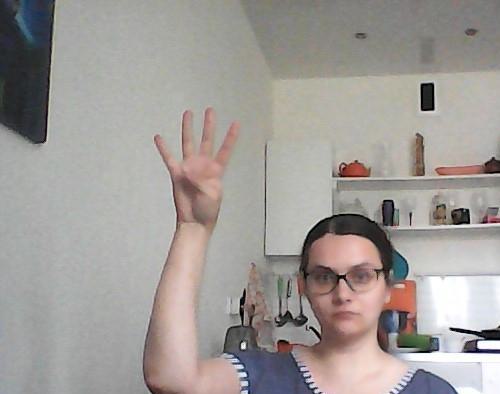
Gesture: four